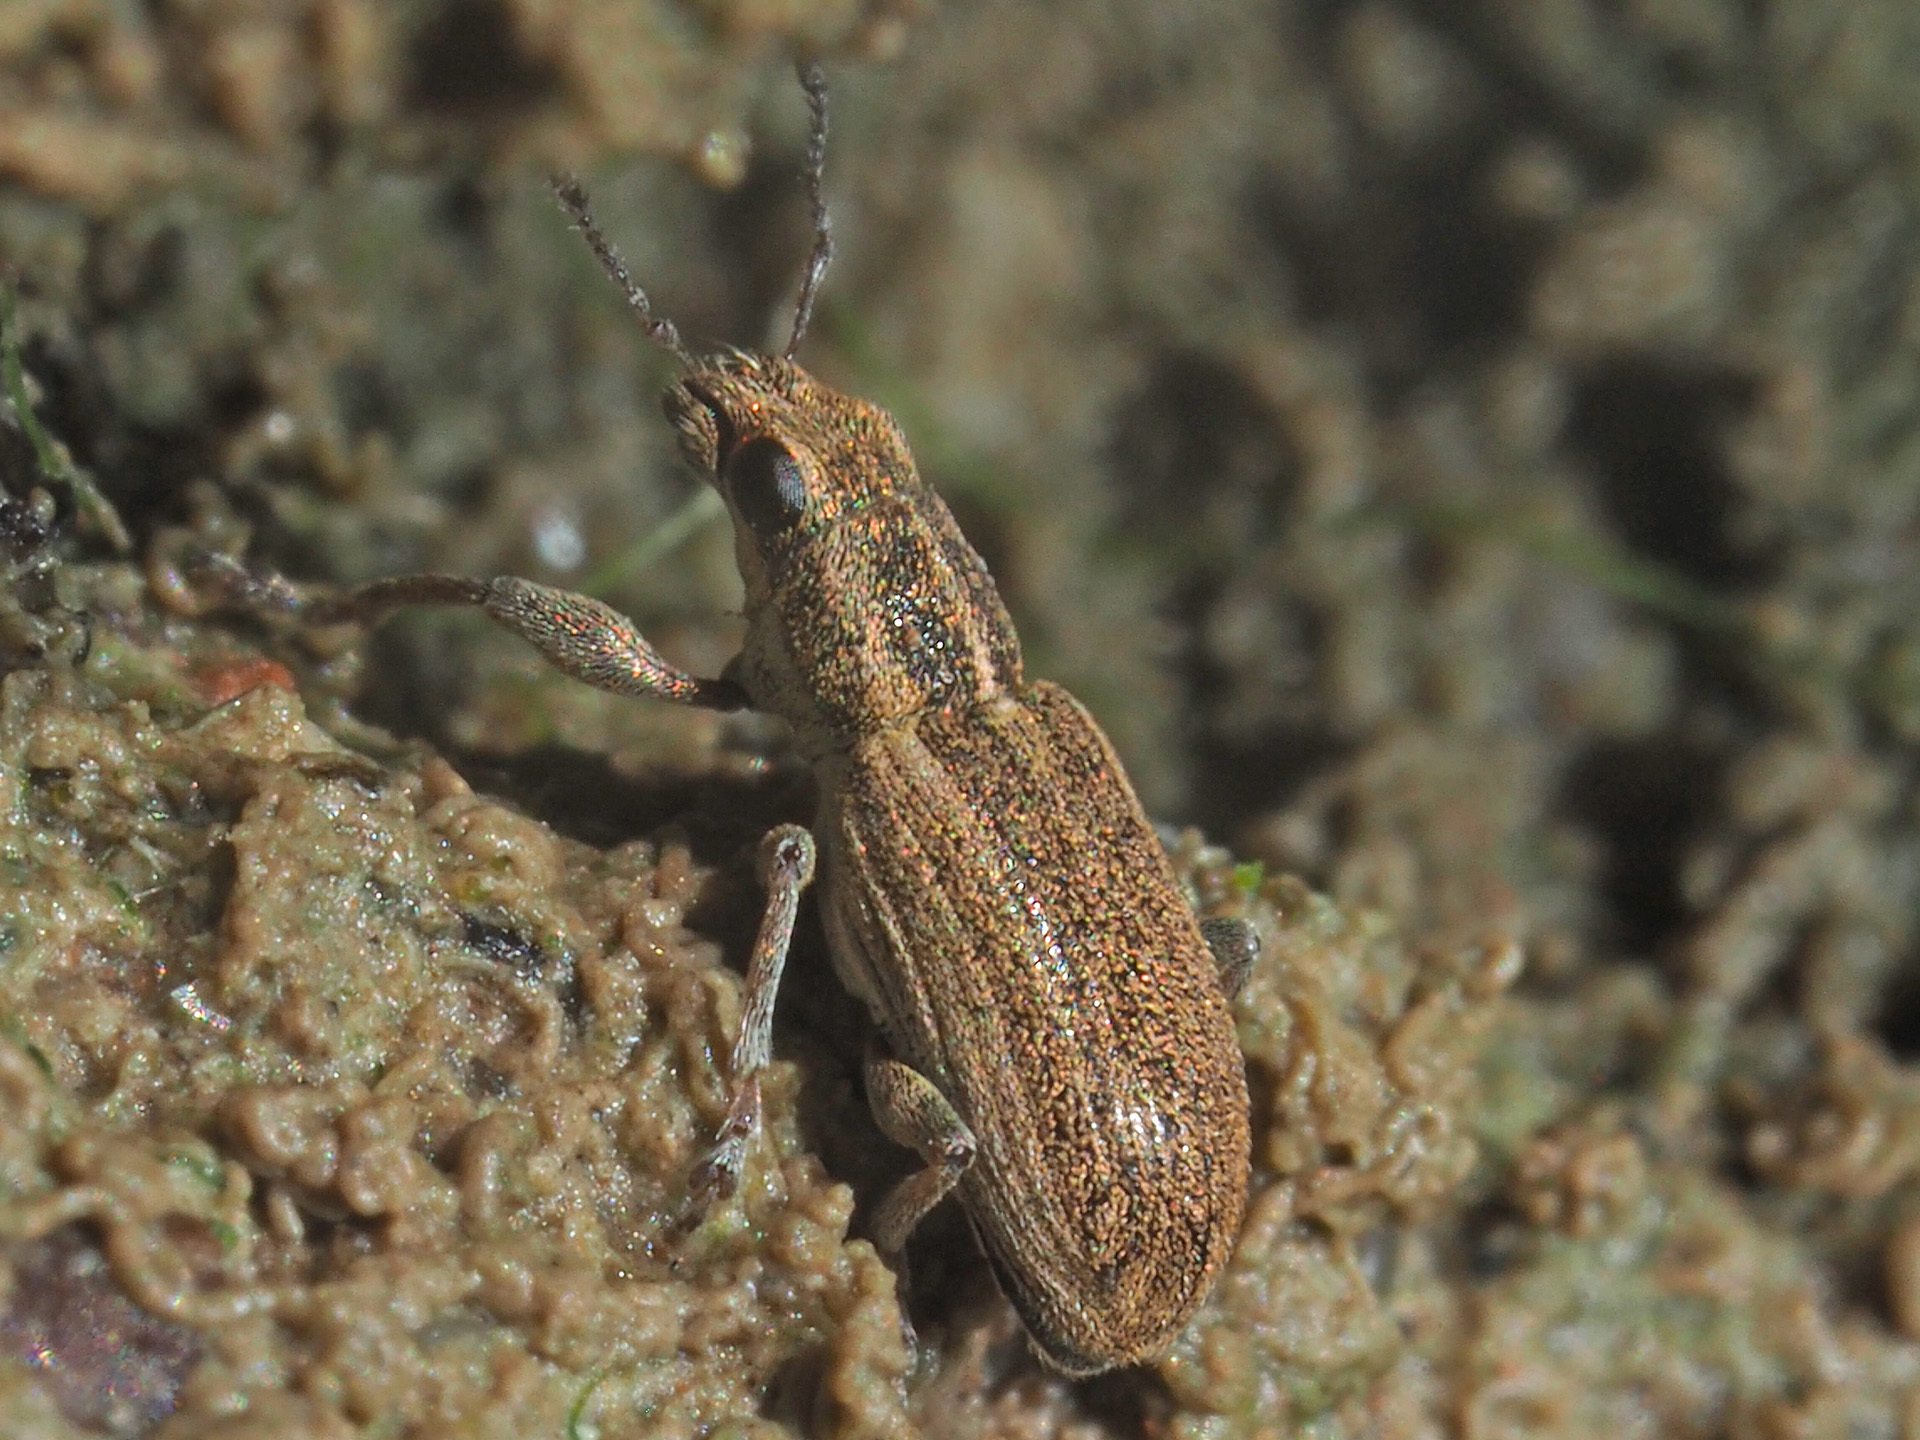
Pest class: pea_leaf_weevil